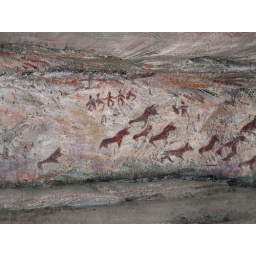
at Xinjiang Uihgur Autonomous Region Museum in Urumqi. replica of ancient rock paintings in Altay mountains